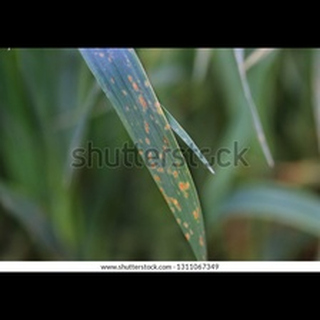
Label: wheat_brown_rust